Aoraki / Mount Cook National Park

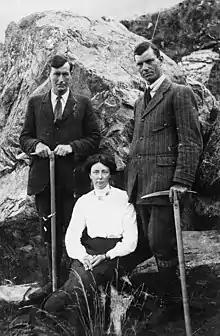
Freda Du Faur and her climbing party.

There are about 35 species of birds in the park including the kea, the only alpine parrot, Australasian Harrier ("kāhu"), silvereye ("tauhou"), a small omnivorous passerine bird, New Zealand falcon ("kārearea"), and the pipit ("pīhoihoi"). The tiny New Zealand rock wren ("pīwauwau"), a threatened species, is the only permanent alpine bird in New Zealand.